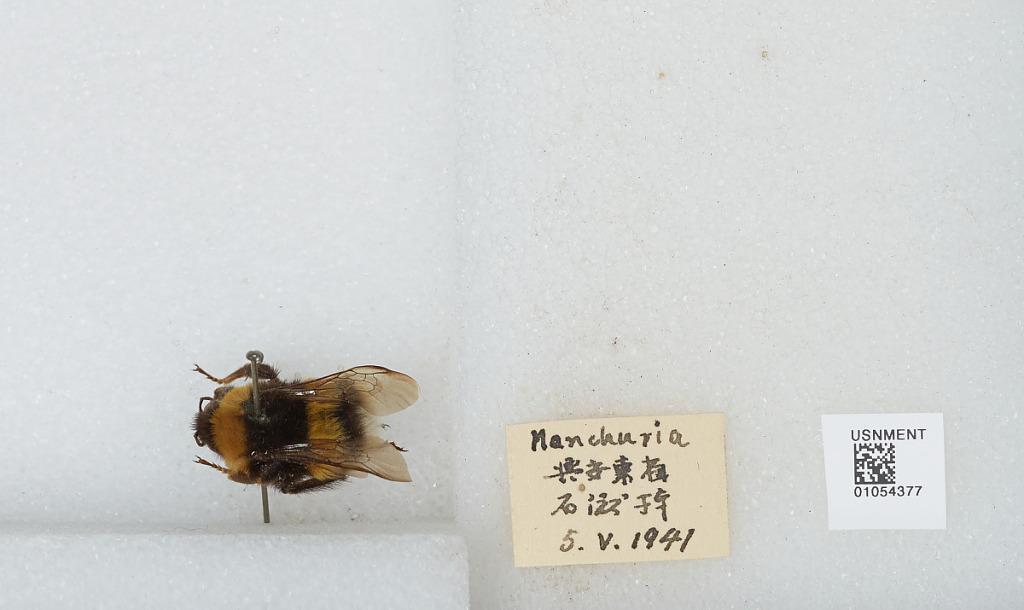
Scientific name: Bombus sp.
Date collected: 1941-5-5
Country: China
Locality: Manchuria